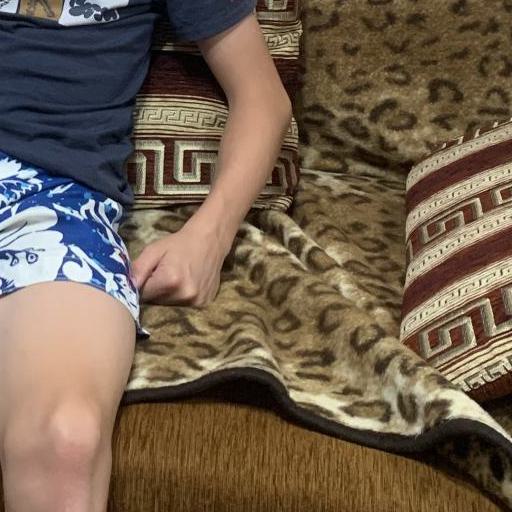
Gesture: no_gesture